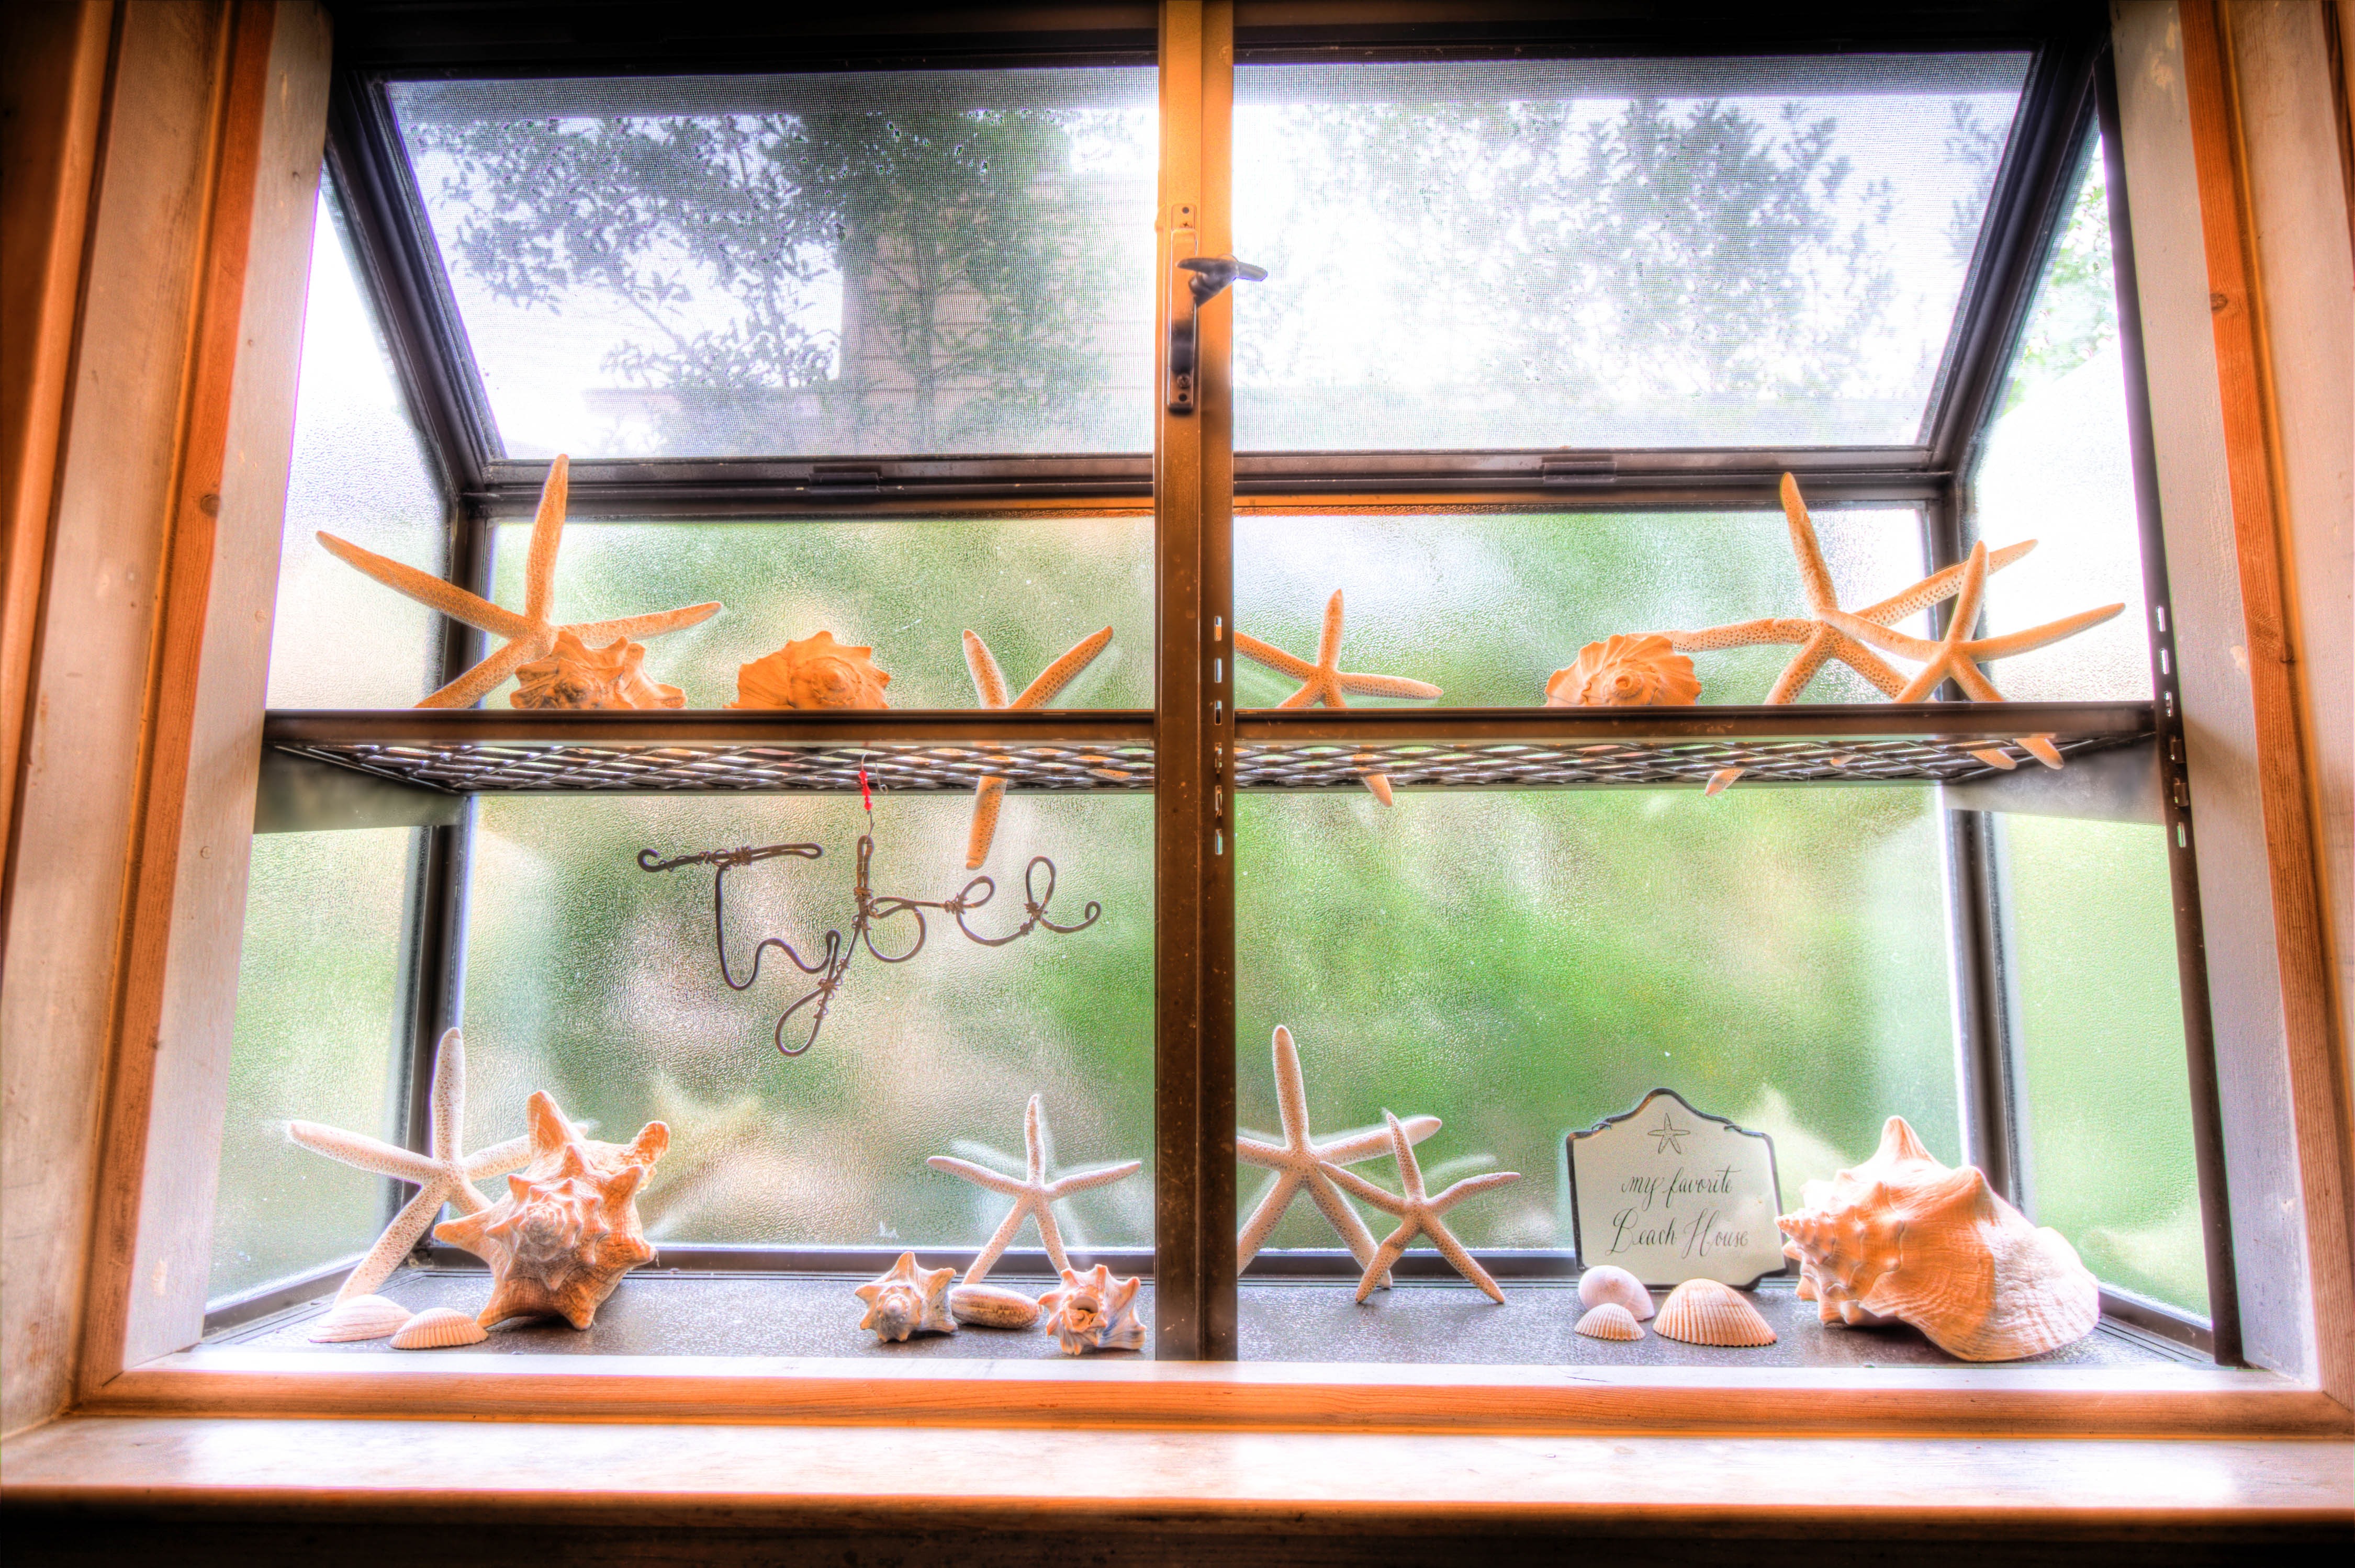
window, home, decoration, room, window sill, interior design, resort, sill, corals, window covering, window bench